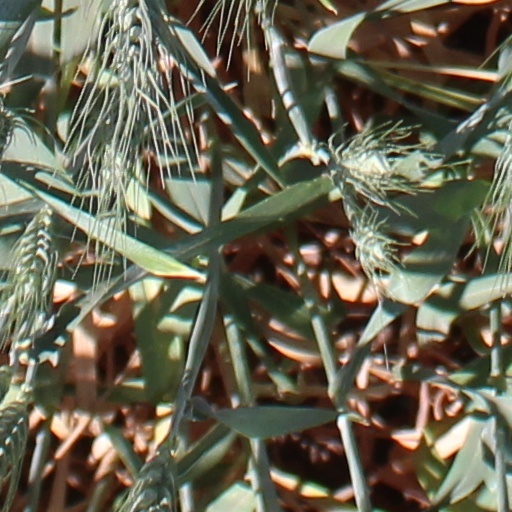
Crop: wheat